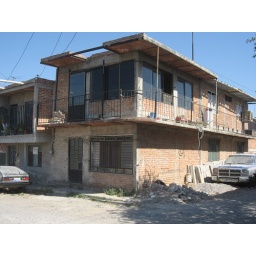
Another house in town, near the weekly Tianguis or street market